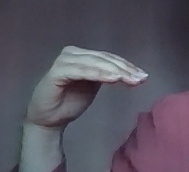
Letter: haa